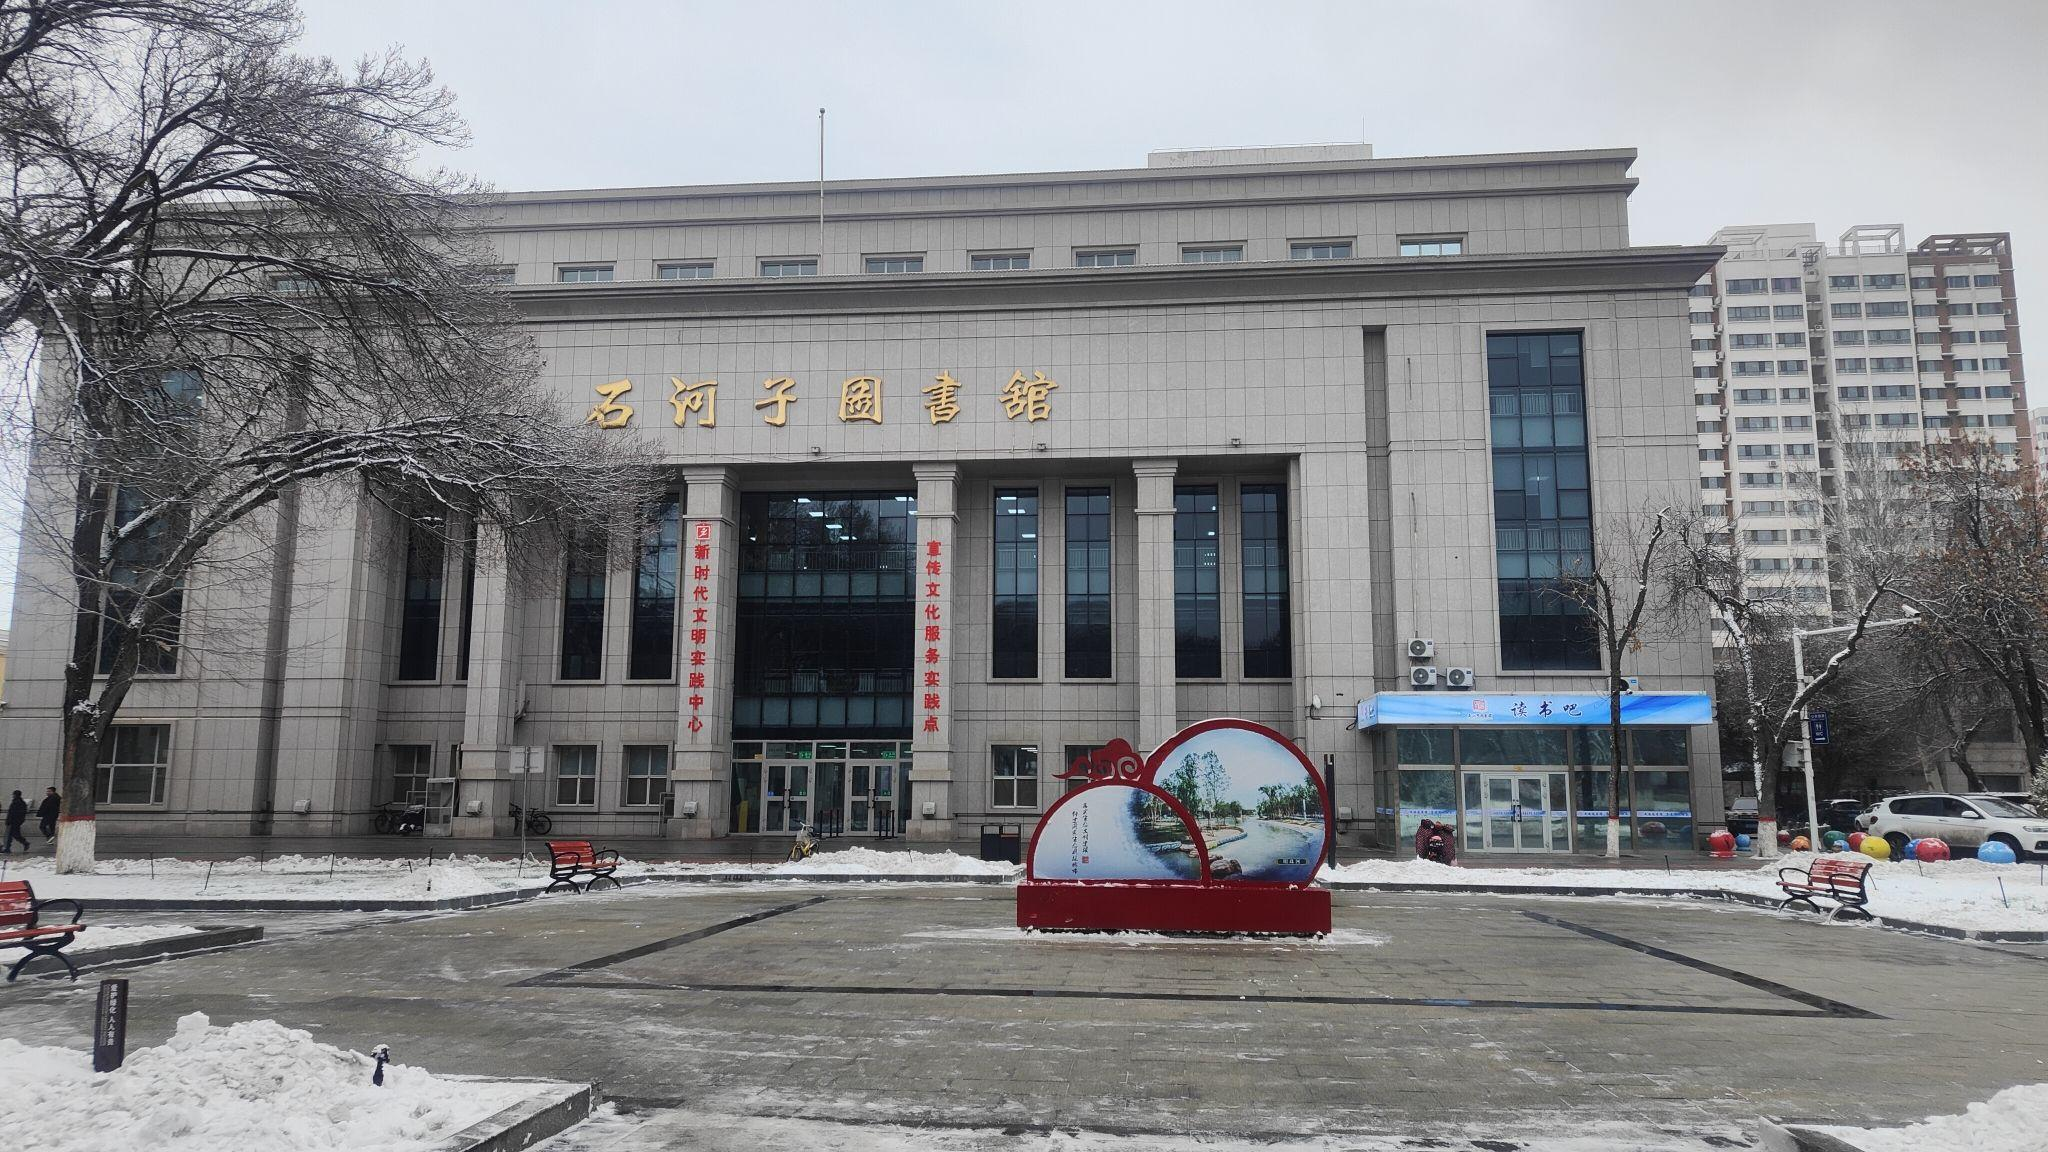
地标名称：石河子市图书馆
所在城市：自治区直辖县级行政区划·石河子市